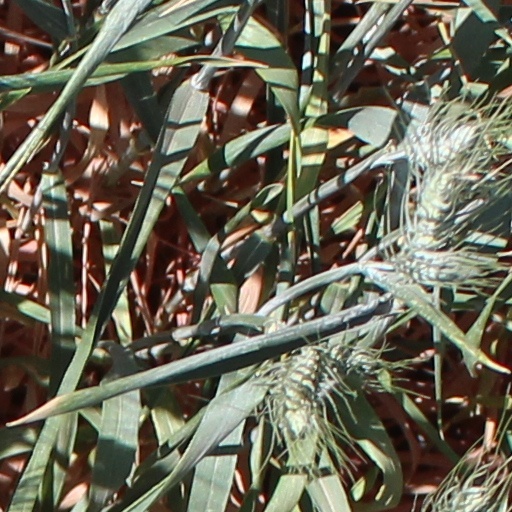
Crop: wheat